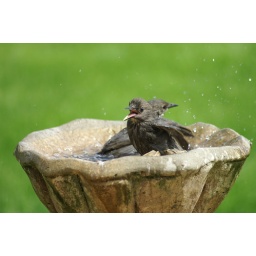
starlings in the bird bath